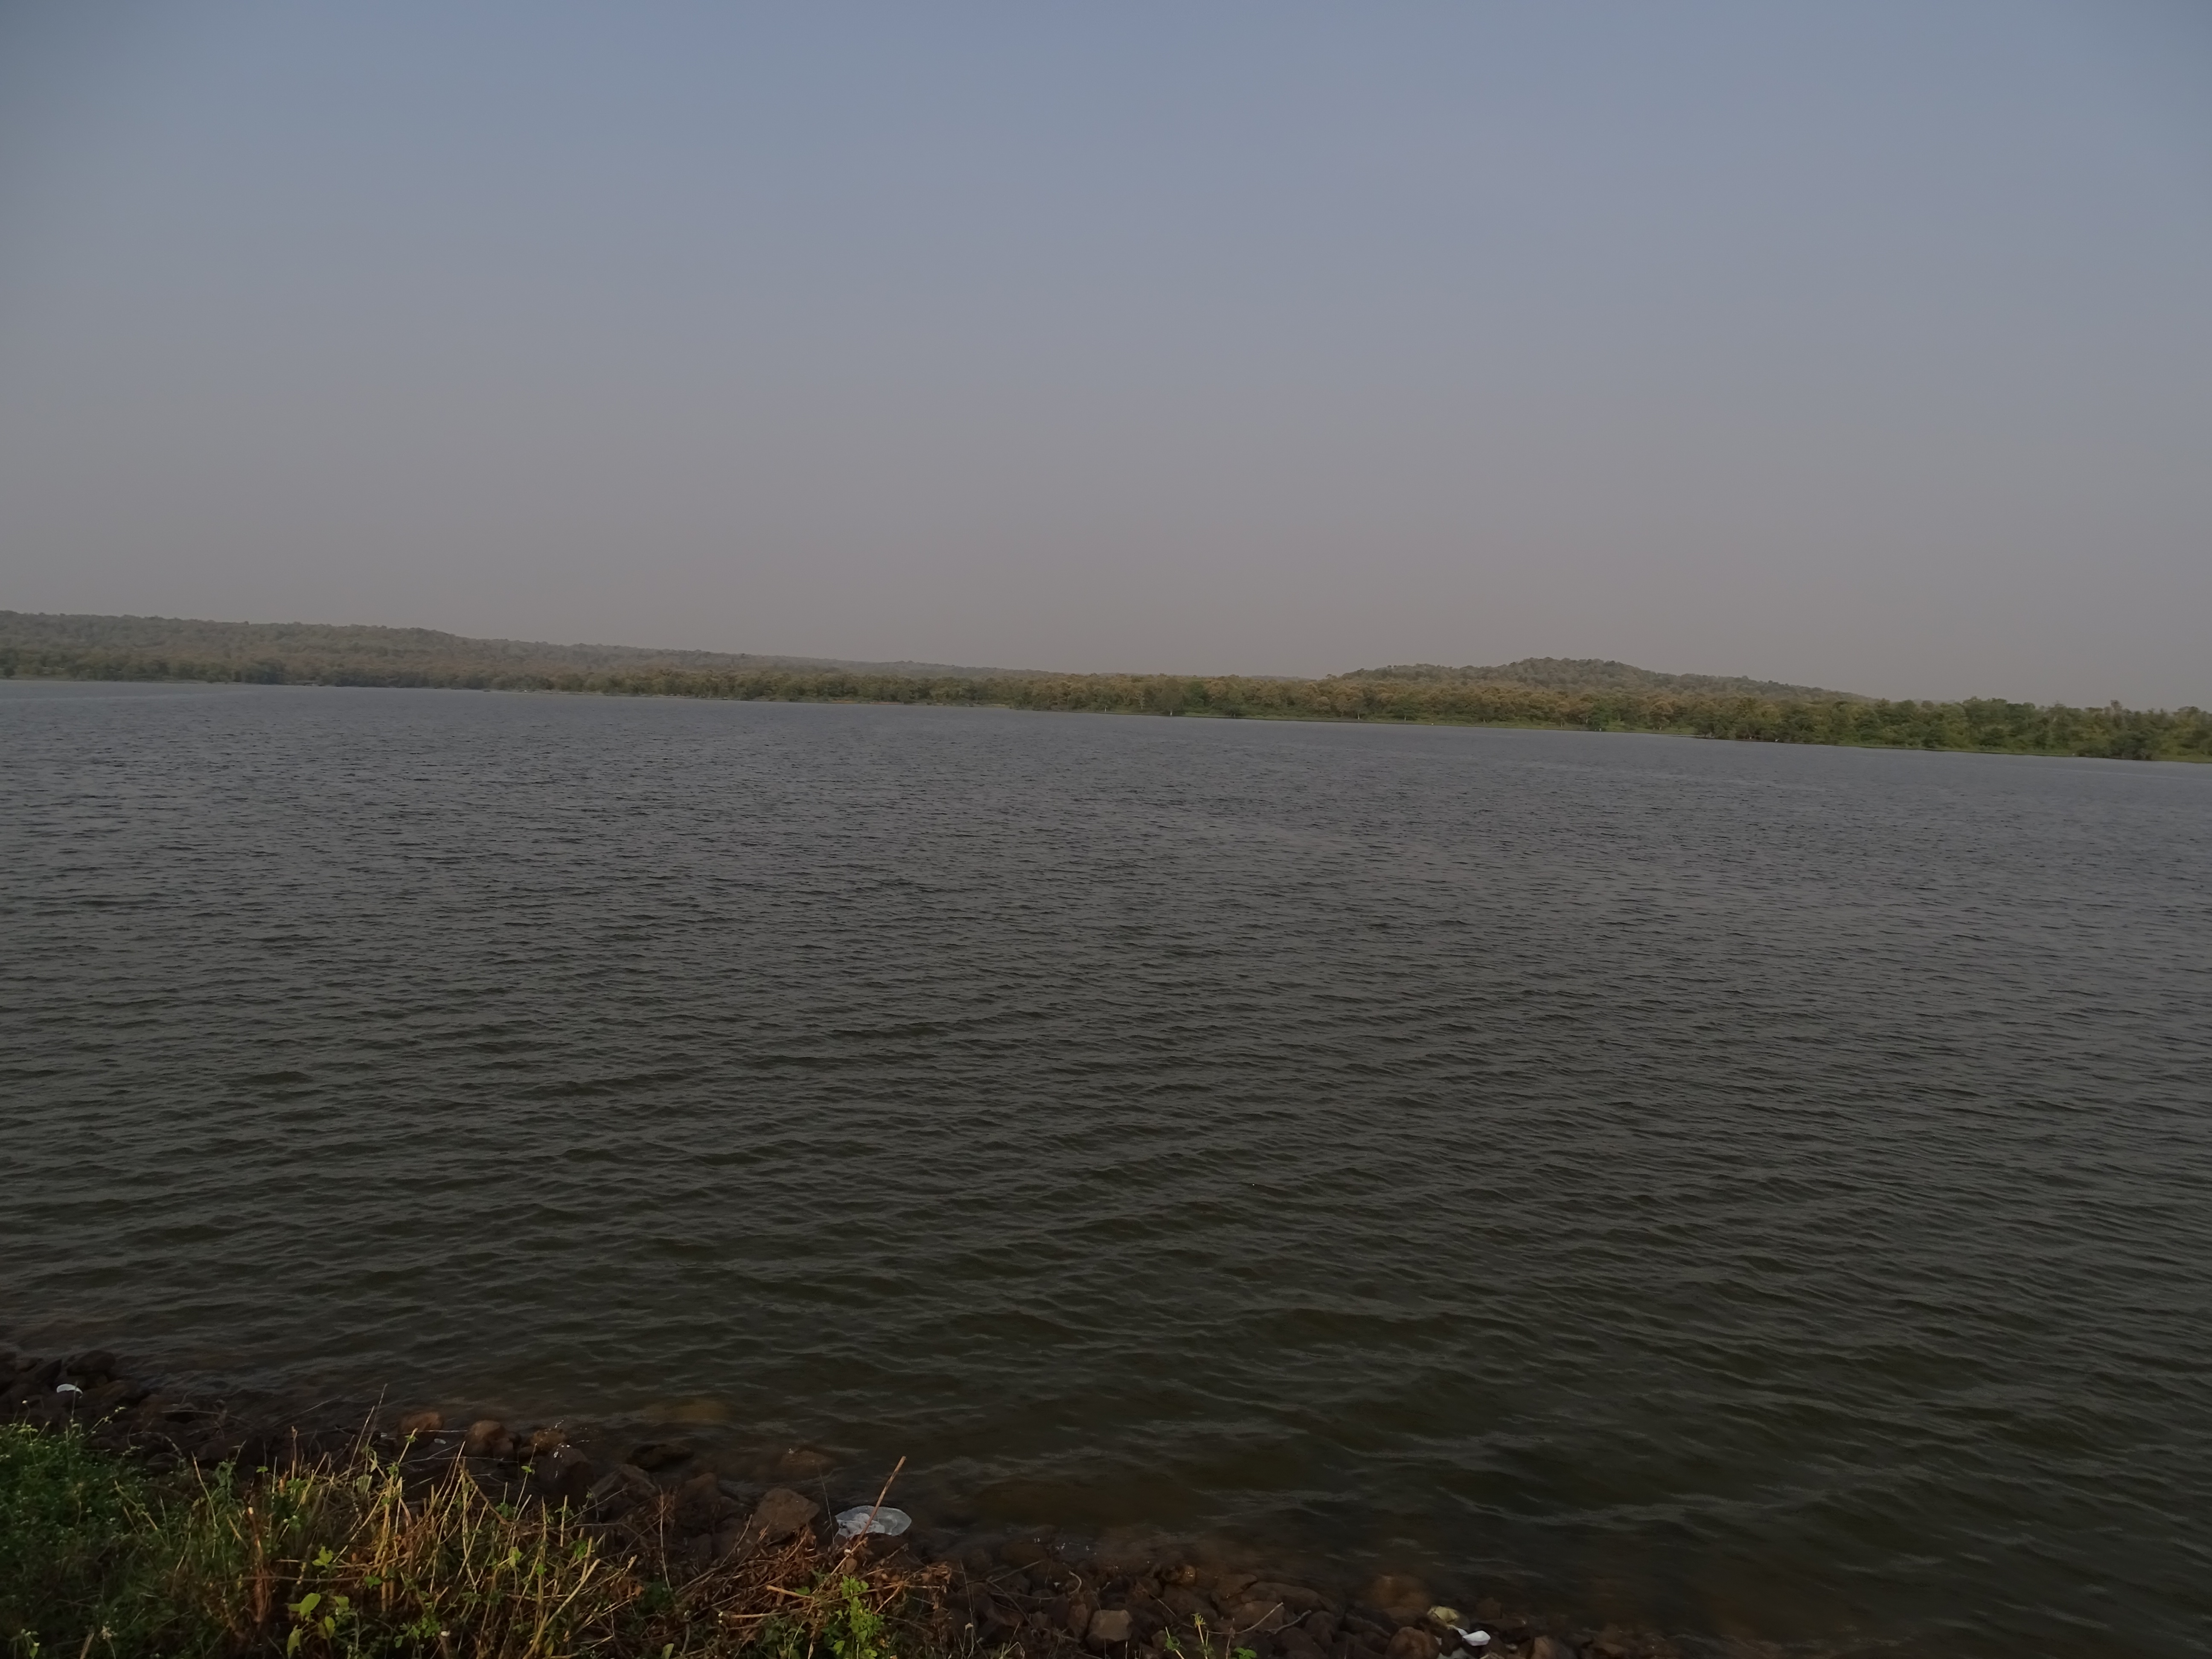
sea, coast, water, horizon, morning, shore, lake, river, bay, reservoir, waterway, body of water, channel, loch, natural environment, atmospheric phenomenon